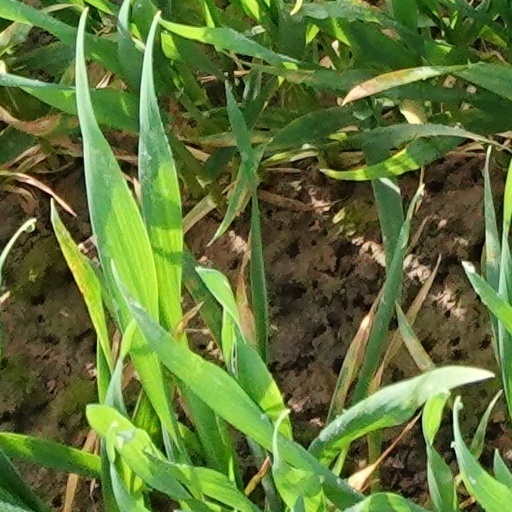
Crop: wheat